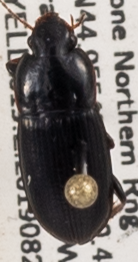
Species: Harpalus ellipsis
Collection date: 2019-08-21
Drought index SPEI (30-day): -0.072
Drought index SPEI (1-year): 0.498
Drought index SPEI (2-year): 1.058